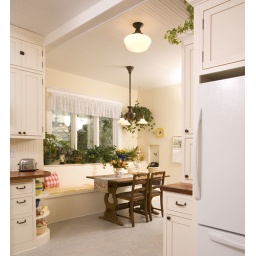
Historic home kitchen remodel in Everett WA by Carter Construction. Mike Carter, General Contractor. Cabinets by Chet Cabinets